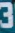
Number: 3